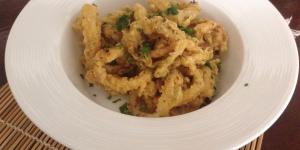
rabas a la provenzal